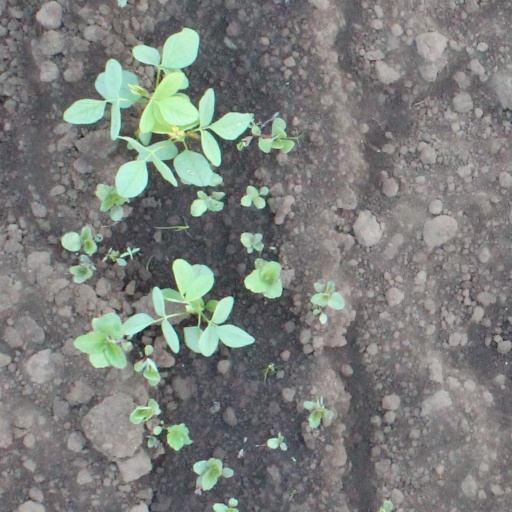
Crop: soybean